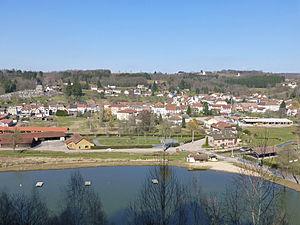
Vue sur Abreschviller (Moselle) depuis la roche du Moulin (296 m)